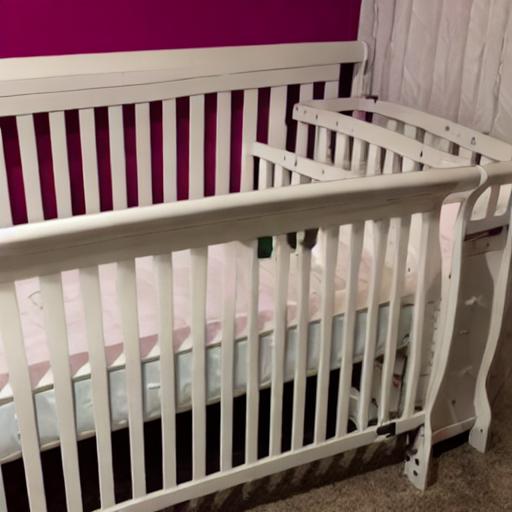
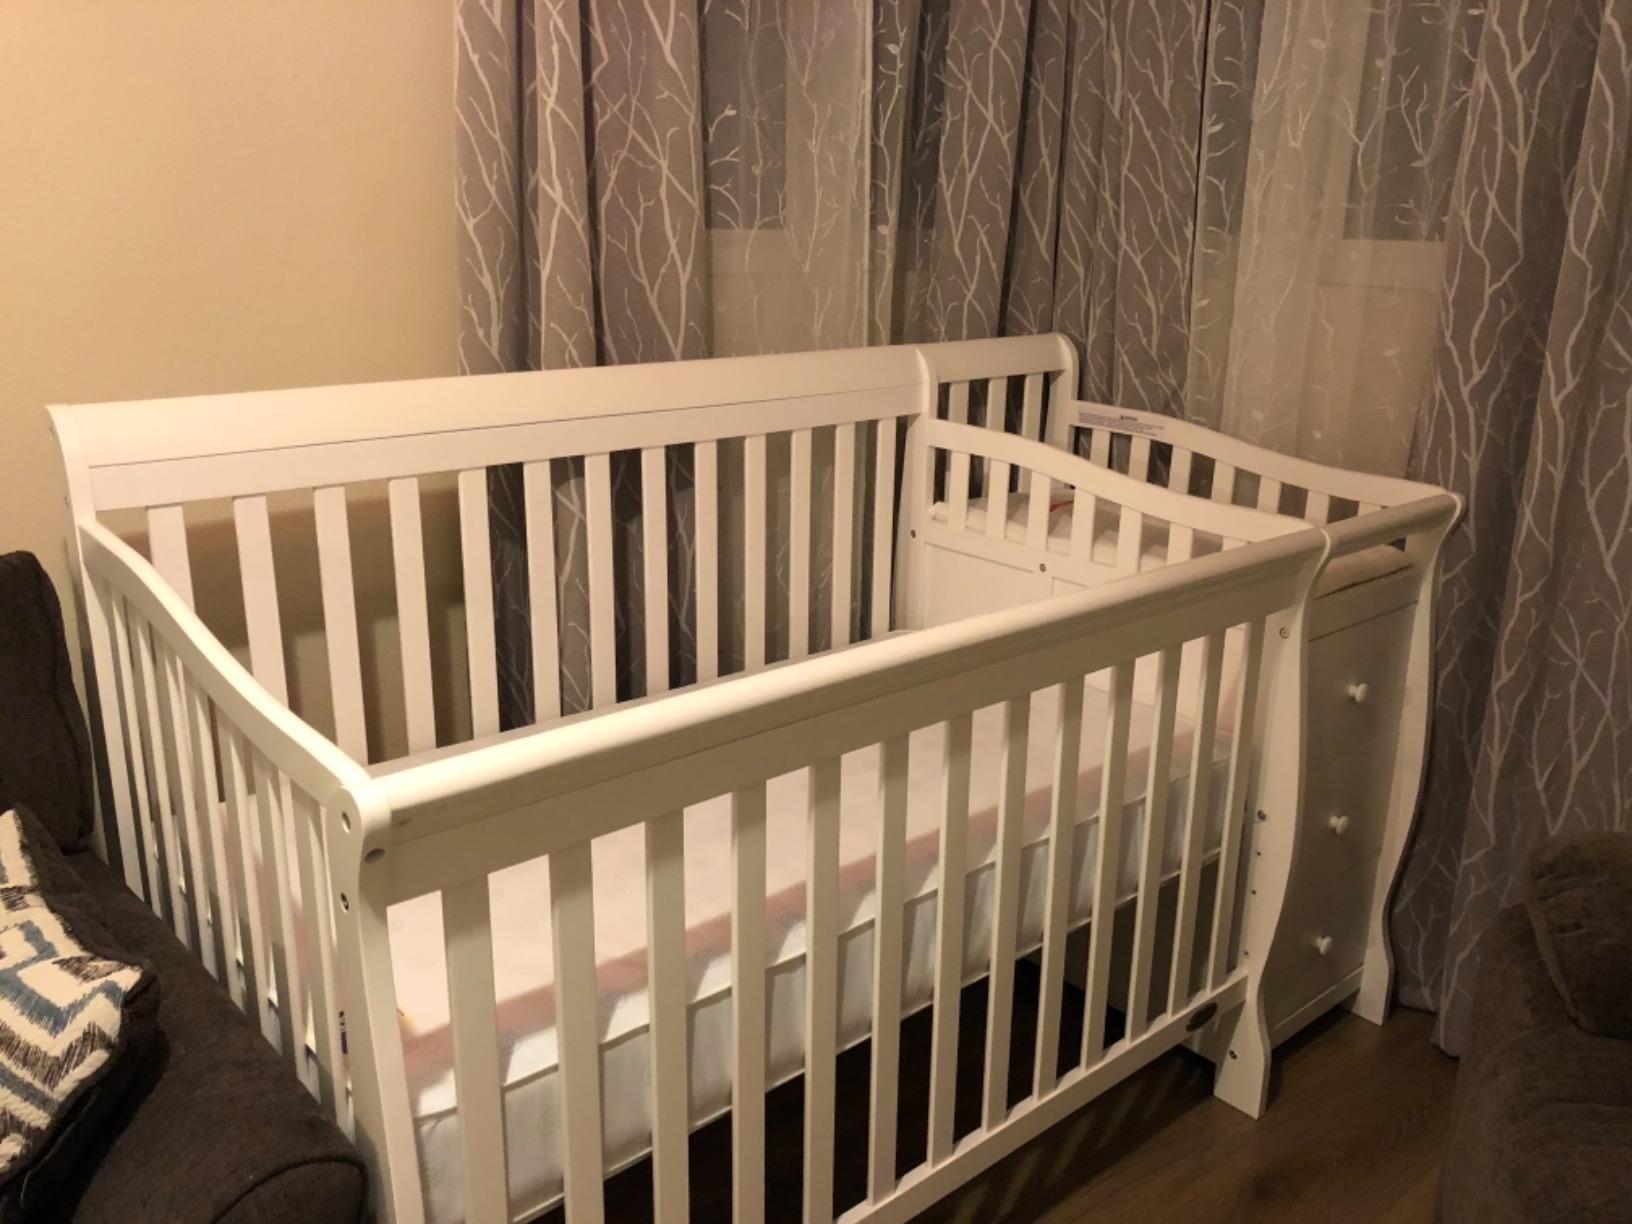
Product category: products_crib
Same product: no